Westerwood

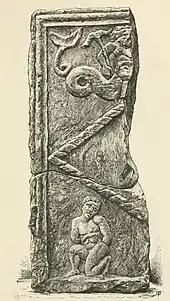
Uncredited artist's sketch of distance slab found at Arniebog Farm, Westerwood, Cumbernauld. Miss Christian Maclagan attempted to buy it and produced a sketch of it in ink. It has been scanned and a video produced.

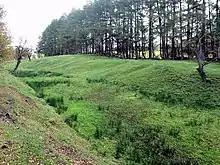
Antonine Wall near Westerwood

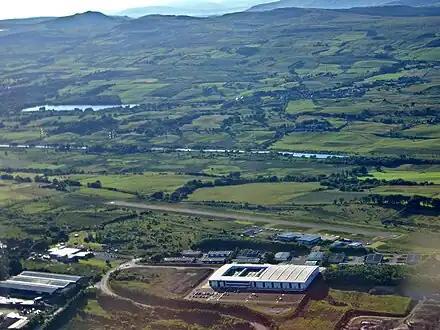
Bottom right to top left: Wardpark, Cumbernauld Airport, Arniebog Farm, Military Way (Antonine Wall), Westerwood Golf Course, the Forth and Clyde canal, Banton Loch (Townhead Reservoir), the Campsie Fells.

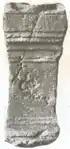
Uninscribed altar from Arniebog Farm, Westerwood, Cumbernauld

Historically, Westerwood is the site of a Roman Fort on the Antonine Wall. Its neighbouring forts were Croy Hill to the west and Castlecary to the east. At Tollpark, is one of the best preserved continuous sections of the whole Wall, between the forts of Castlecary and Westerwood. There may have been a signal tower at Garnhall from where both Westerwood and Castlecary forts are likely to have been visible. A kissing gate behind Castlecary Hotel provides access to this section of the wall to the east. Parking for the section of the wall to the west can be found at Dullatur or Croy. Many Roman forts along the wall held garrisons of around 500 men. Larger forts like Castlecary and Birrens had a nominal cohort of 1000 men but probably sheltered women and children as well although the troops were not allowed to marry. There is also likely to have been large communities of civilians around the site. Westerwood was excavated in 1932 by Sir George Macdonald who wrote about it. It was also excavated in 1974 and 1985-8. Finds near Westerwood include a distance slab depicting a sea-deity and a naked, tied, captive and an uninscribed altar which were found at Arniebog. The slab can now be viewed at the Hunterian Museum in Glasgow. Other artefacts include a diamond patterned stone and a grey, buff jar. A religious stone showed a relief of an engorged phallus over the inscription EX VOTO "the result of a vow". It was found in 1725 but has since been lost. It had a second inscription: NVX "the night". Also a centurion called Verecundus, and his wife, dedicated an altar to Silvanus and the Sky which was recovered at Westerwood. Pottery found at Westerwood is unlike any other pottery found on the Antonine Wall. It has been suggested that the course pottery was made locally by a single potter at Westerwood.